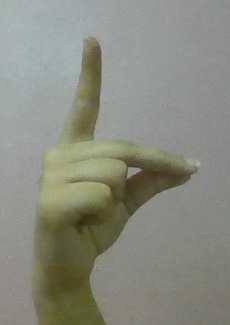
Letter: ta